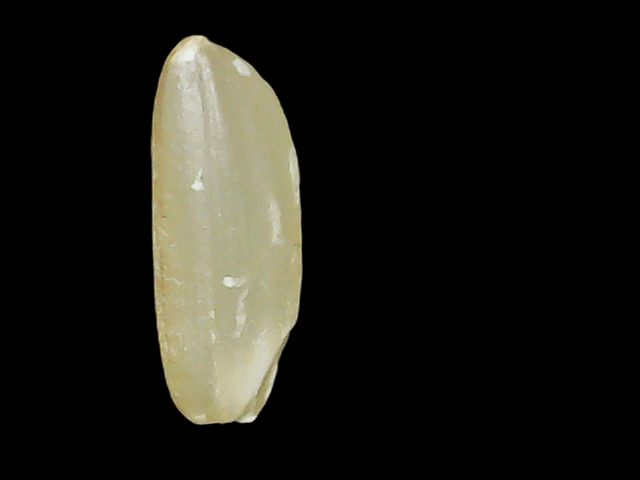
Rice variety: Binadhan12